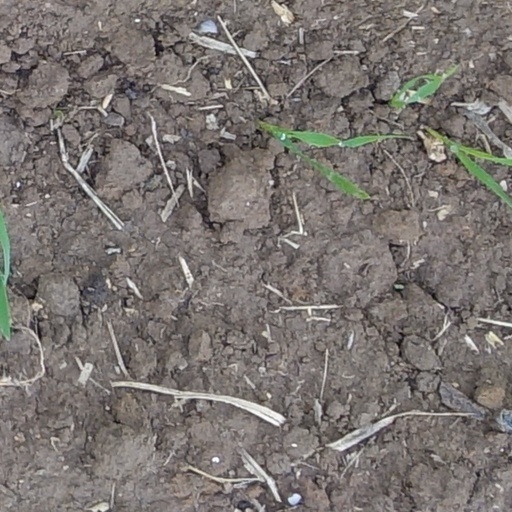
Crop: wheat